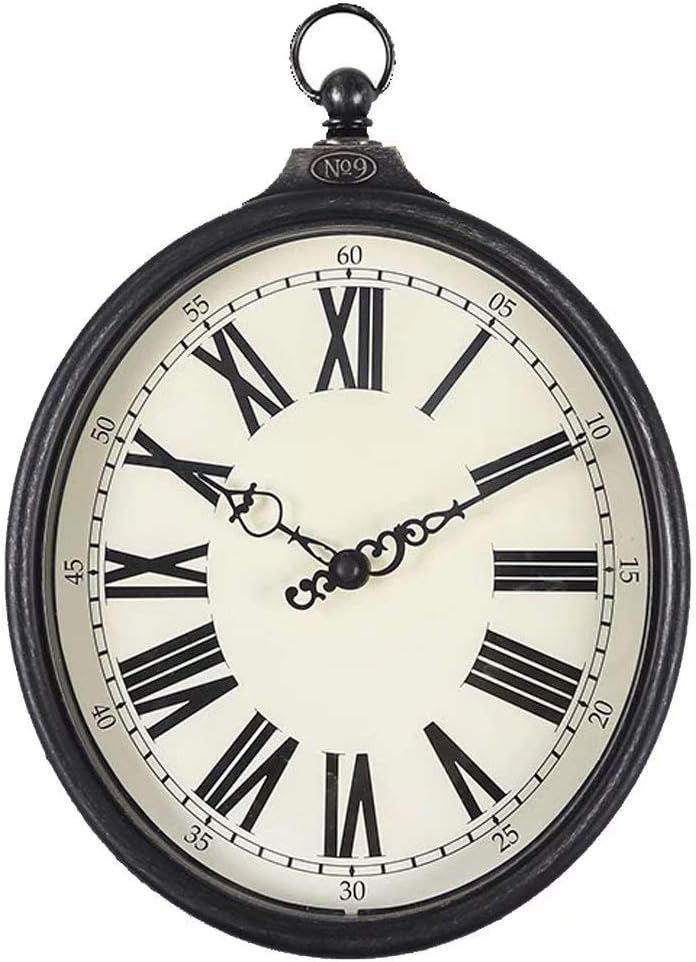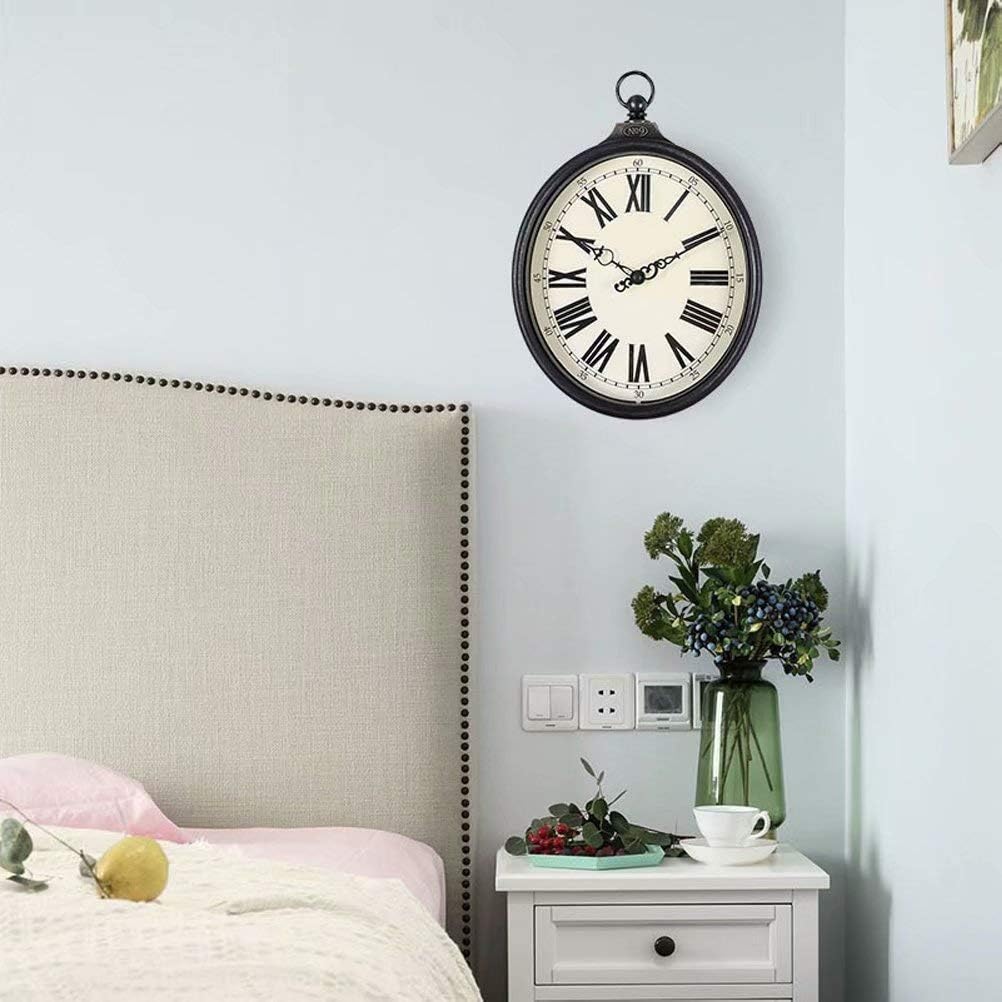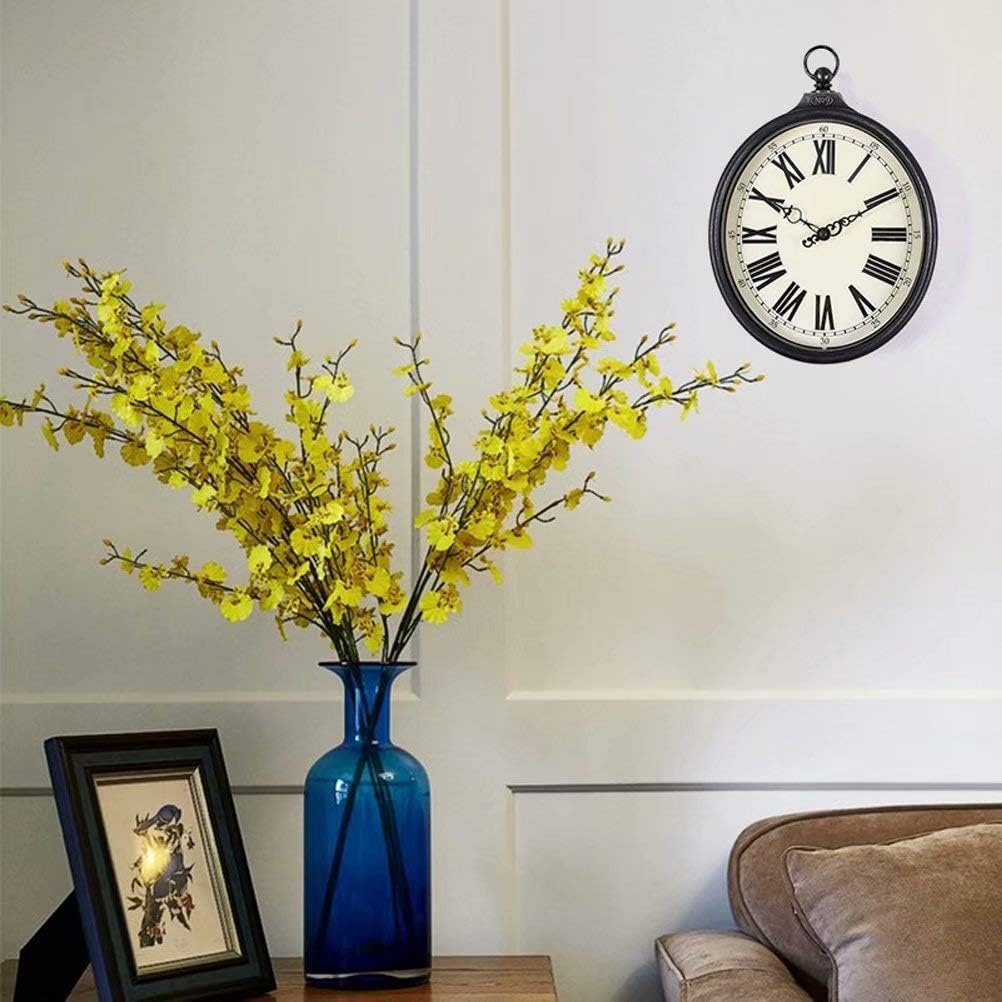
MvchennL 12 Inch Wall Clock European Retro Design Oval-Shaped Old-Fashioned Craftsmanship Wall Clock, Suitable for Public Areas/Living Room/Kitchen/Offices
Category: Amazon Home
It features a vintage design that is perfect when it comes to enhance the appearance of your modern home. Crafted of metal-like plastic with glass face and a black distressed finish. Sporting a crude, stylish look, this small oval wall clock not only brings a stylish touch to your decor, but also adds opulence and refinement.
Features: Outer Frame Is Made Of Metal-like Plastic. The Shape Is Oval, Giving It A Vintage And Collectible Feelings. | Easy To Understand - The Silent Wall Clock Is Easy To Read with Roman Numerals. | Silent Wall Clock - With Precise Silent Sweeping Seconds Movement To Ensure Accurate Time, Absolute Silence To Ensure A Good Sleeping And Working Environment, Battery Powered Silent Movement To Keep Accurate Time. It Is Perfect For Dining Room, Living Room, Family Room, Bedroom, Study, Kitchen, Office Or Meeting Room. | Easy To Use - Comes With A Wide Card Slot On The Back For Easy Hanging. When Assembled, it Can Be Hung Directly On The Wall With A Round Keyhole Mounted On The Back Of The Middle - Large Size, Magnificent Appearance, Light Weight, Easy To Hang. | Use 1 "AA" Battery - No Batteries are included in the package. Note: To Make Sure The Clock Can Be Used For A Longer Period Of Time, you need to Use Carbon Batteries. Do Not Use Alkaline Batteries, As They Can Easily Damage The Clock Movement.